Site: brandenburg
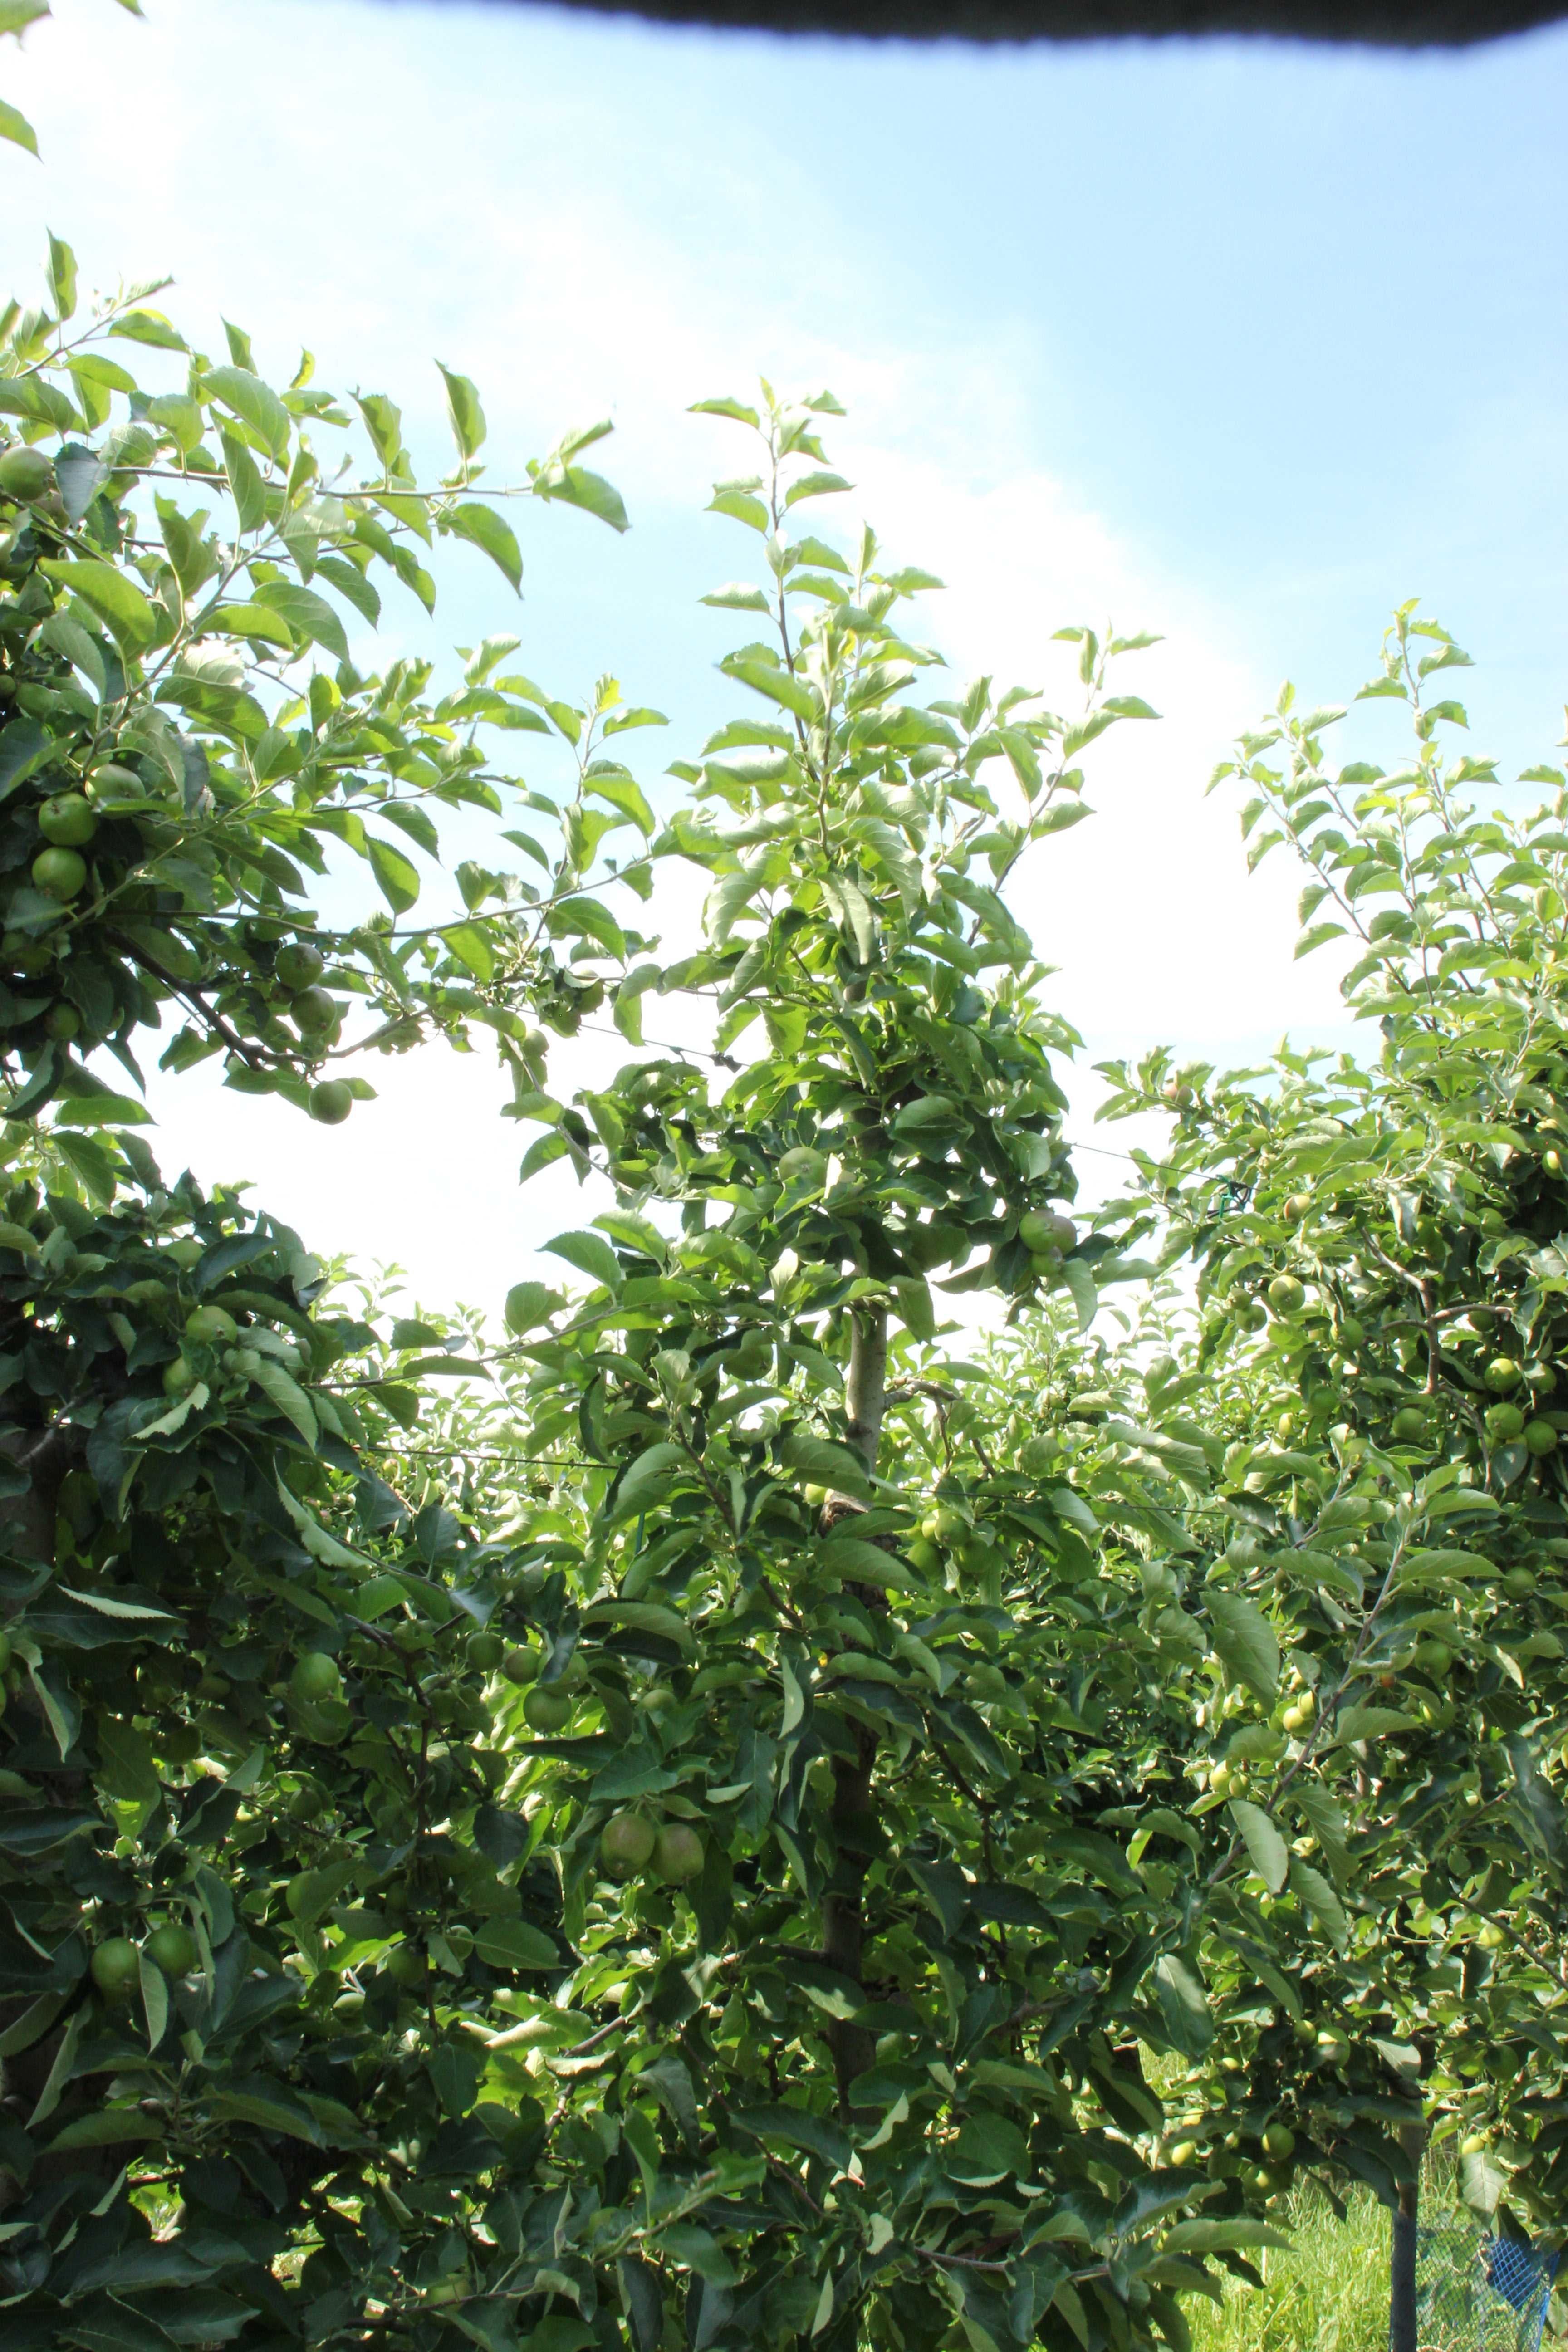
Growth stage (BBCH 74): Development of fruit